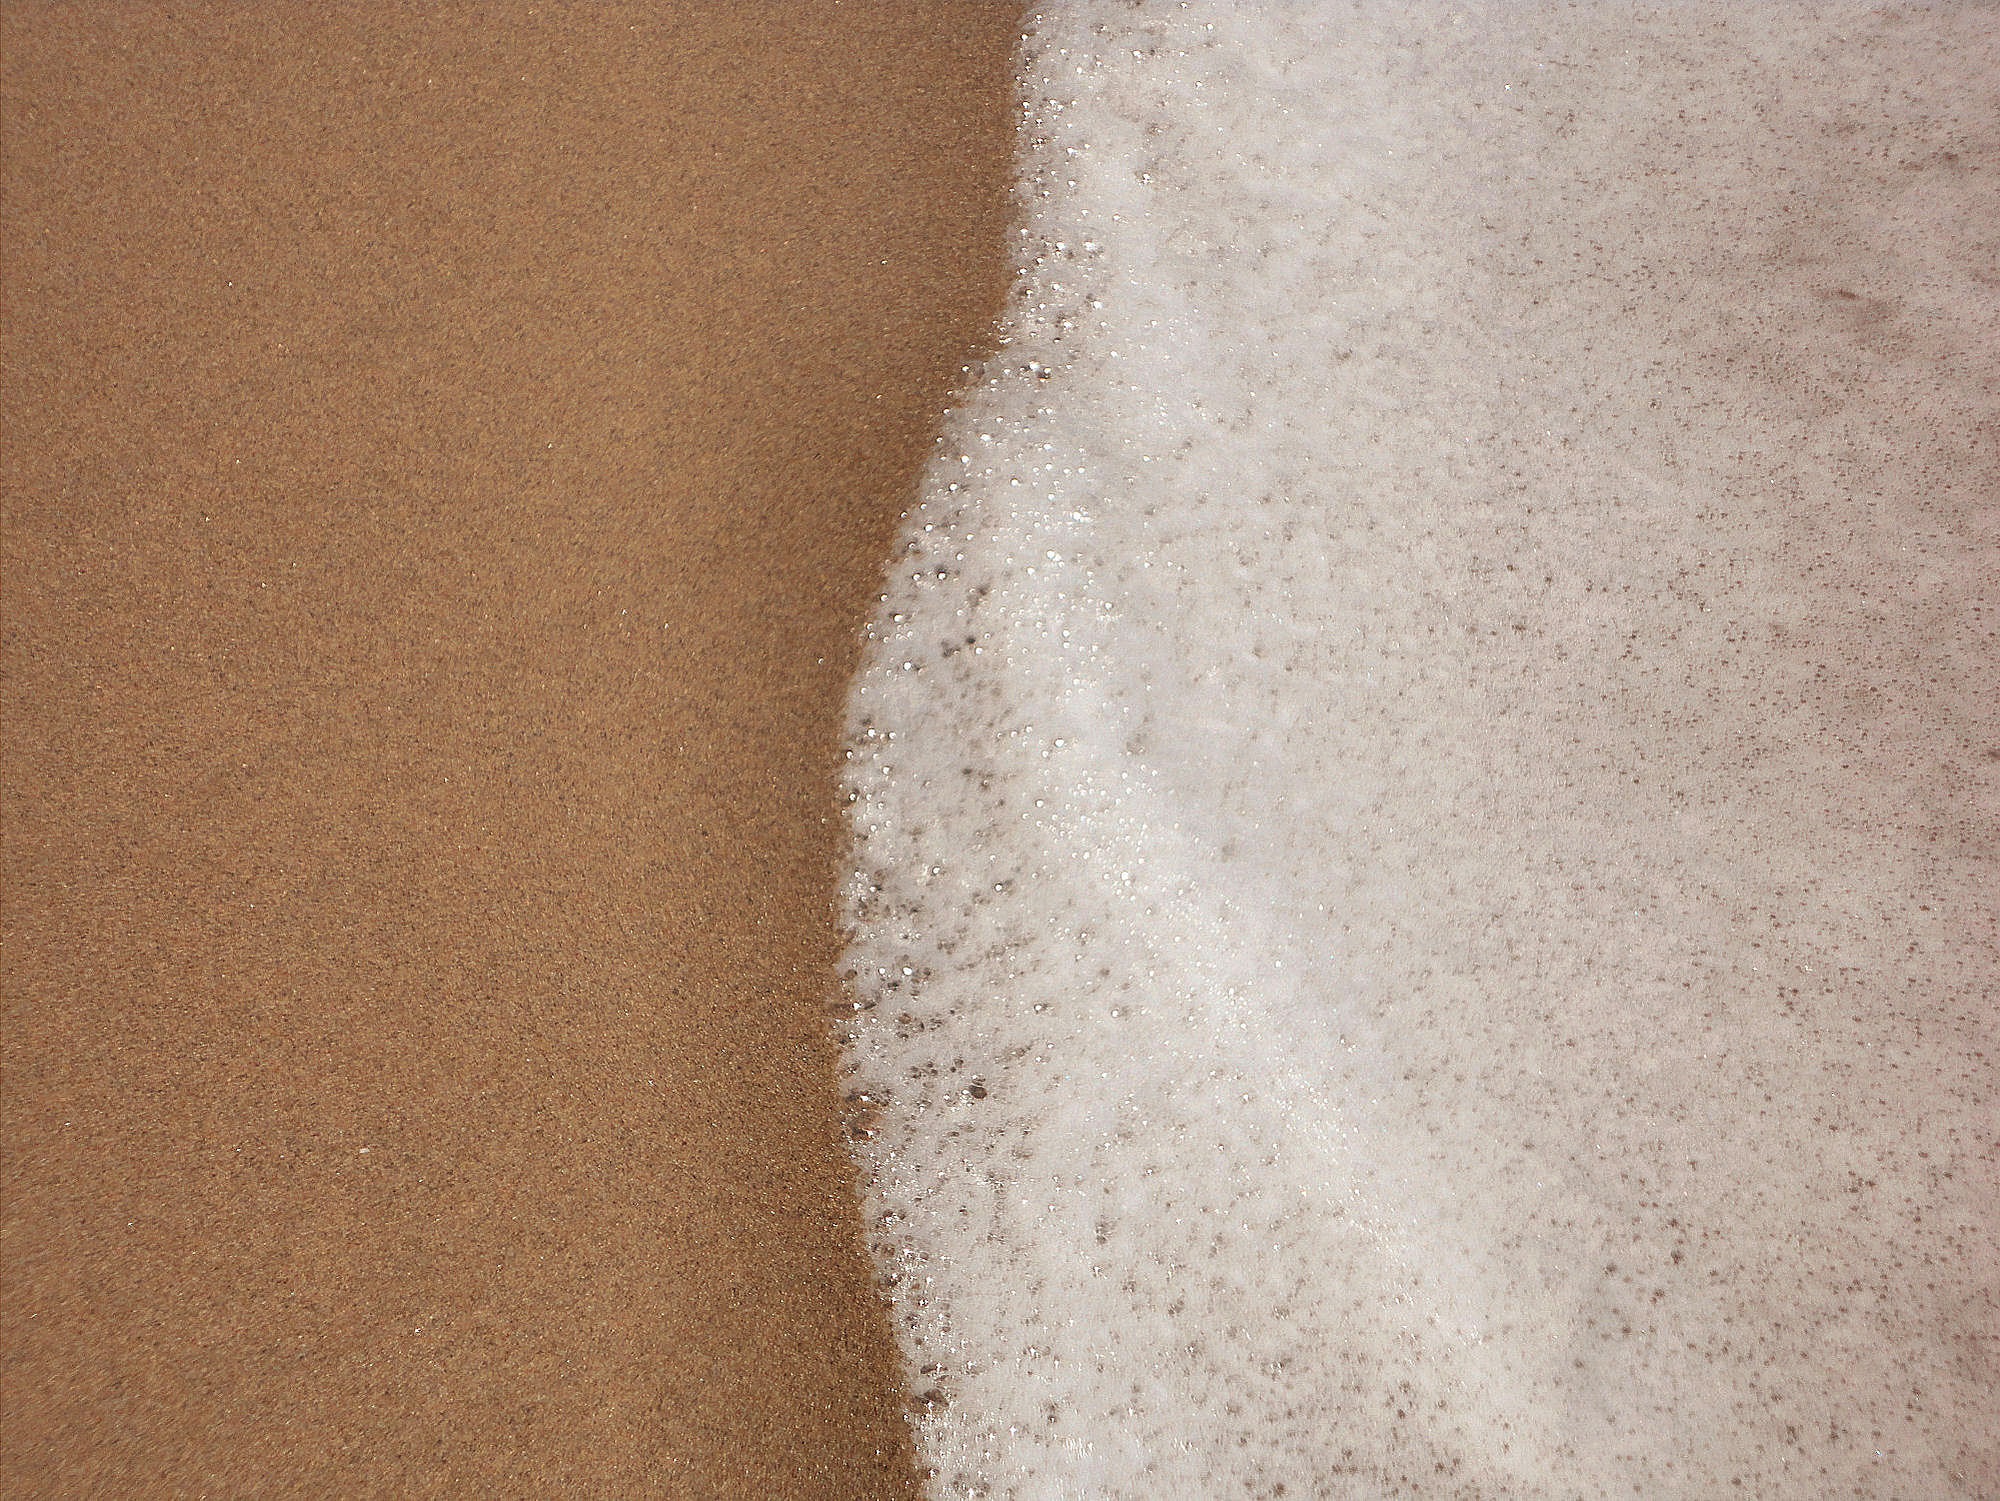
beach, sea, nature, sand, white, floor, summer, foam, holiday, material, skin, costa, foreshore, onda, plaster, flooring